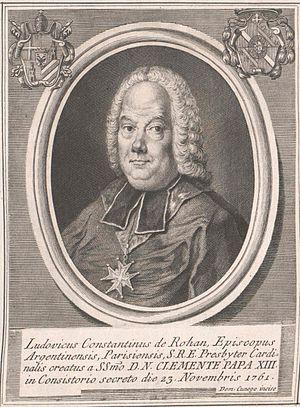
Louis-César-Constantin de Rohan-Guéméné, est un prélat français. Il est connu sous le nom de cardinal de Rohan, mais cinq autres membres de la maison de Rohan sont également connus sous le même nom, notamment Louis-René de Rohan-Guéméné resté célèbre à cause de sa compromission dans l'affaire du collier de la reine.
Louise-Julie-Constance de Rohan-Rochefort, comtesse de Brionne, née le 5 mars 1734, reçue chanoinesse du couvent de Remiremont le 10 décembre 1742, épousa Louis-Charles de Lorraine le 3 octobre 1748 à Paris. Elle fut une passion perçue comme platonique de Louis XV et la maîtresse d'Étienne-François de Choiseul qu'elle accompagna dans son exil au château de Canteloup. Seule femme à avoir exercé la fonction de grand écuyer de France, châtelaine de Limours, elle émigra sous la Révolution française et mourut le 20 mars 1815 à Presbourg.